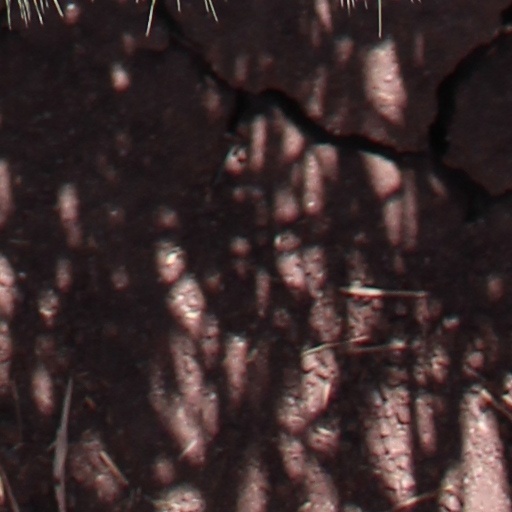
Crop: wheat